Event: Nepal Earthquake
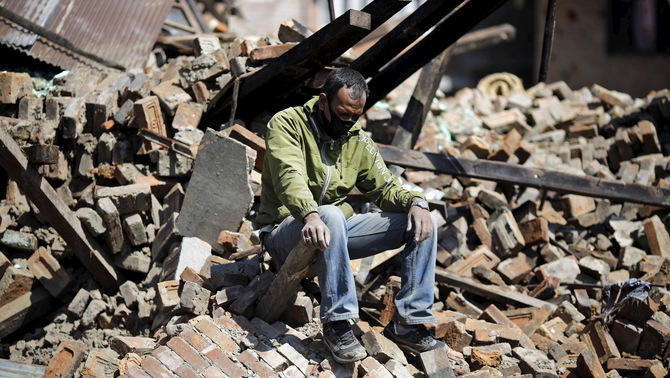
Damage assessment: damage